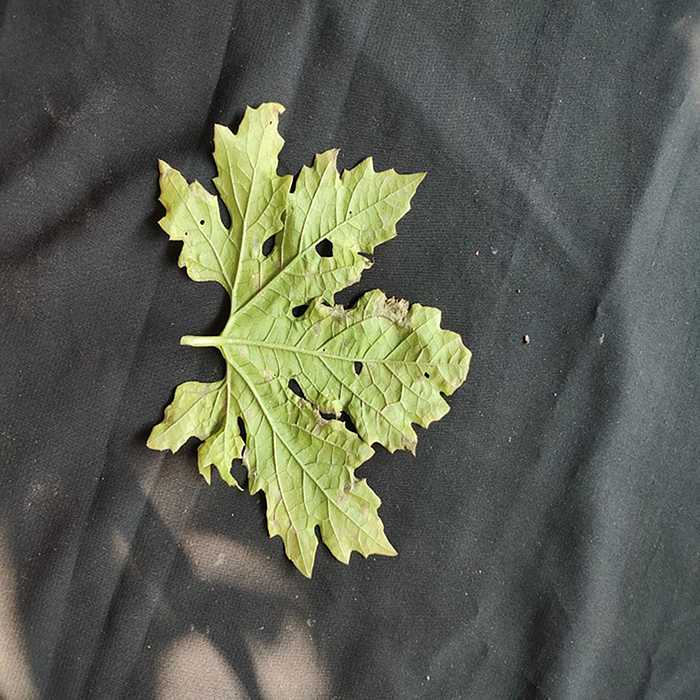
Plant: Bitter Gourd
Label: Downey mildew